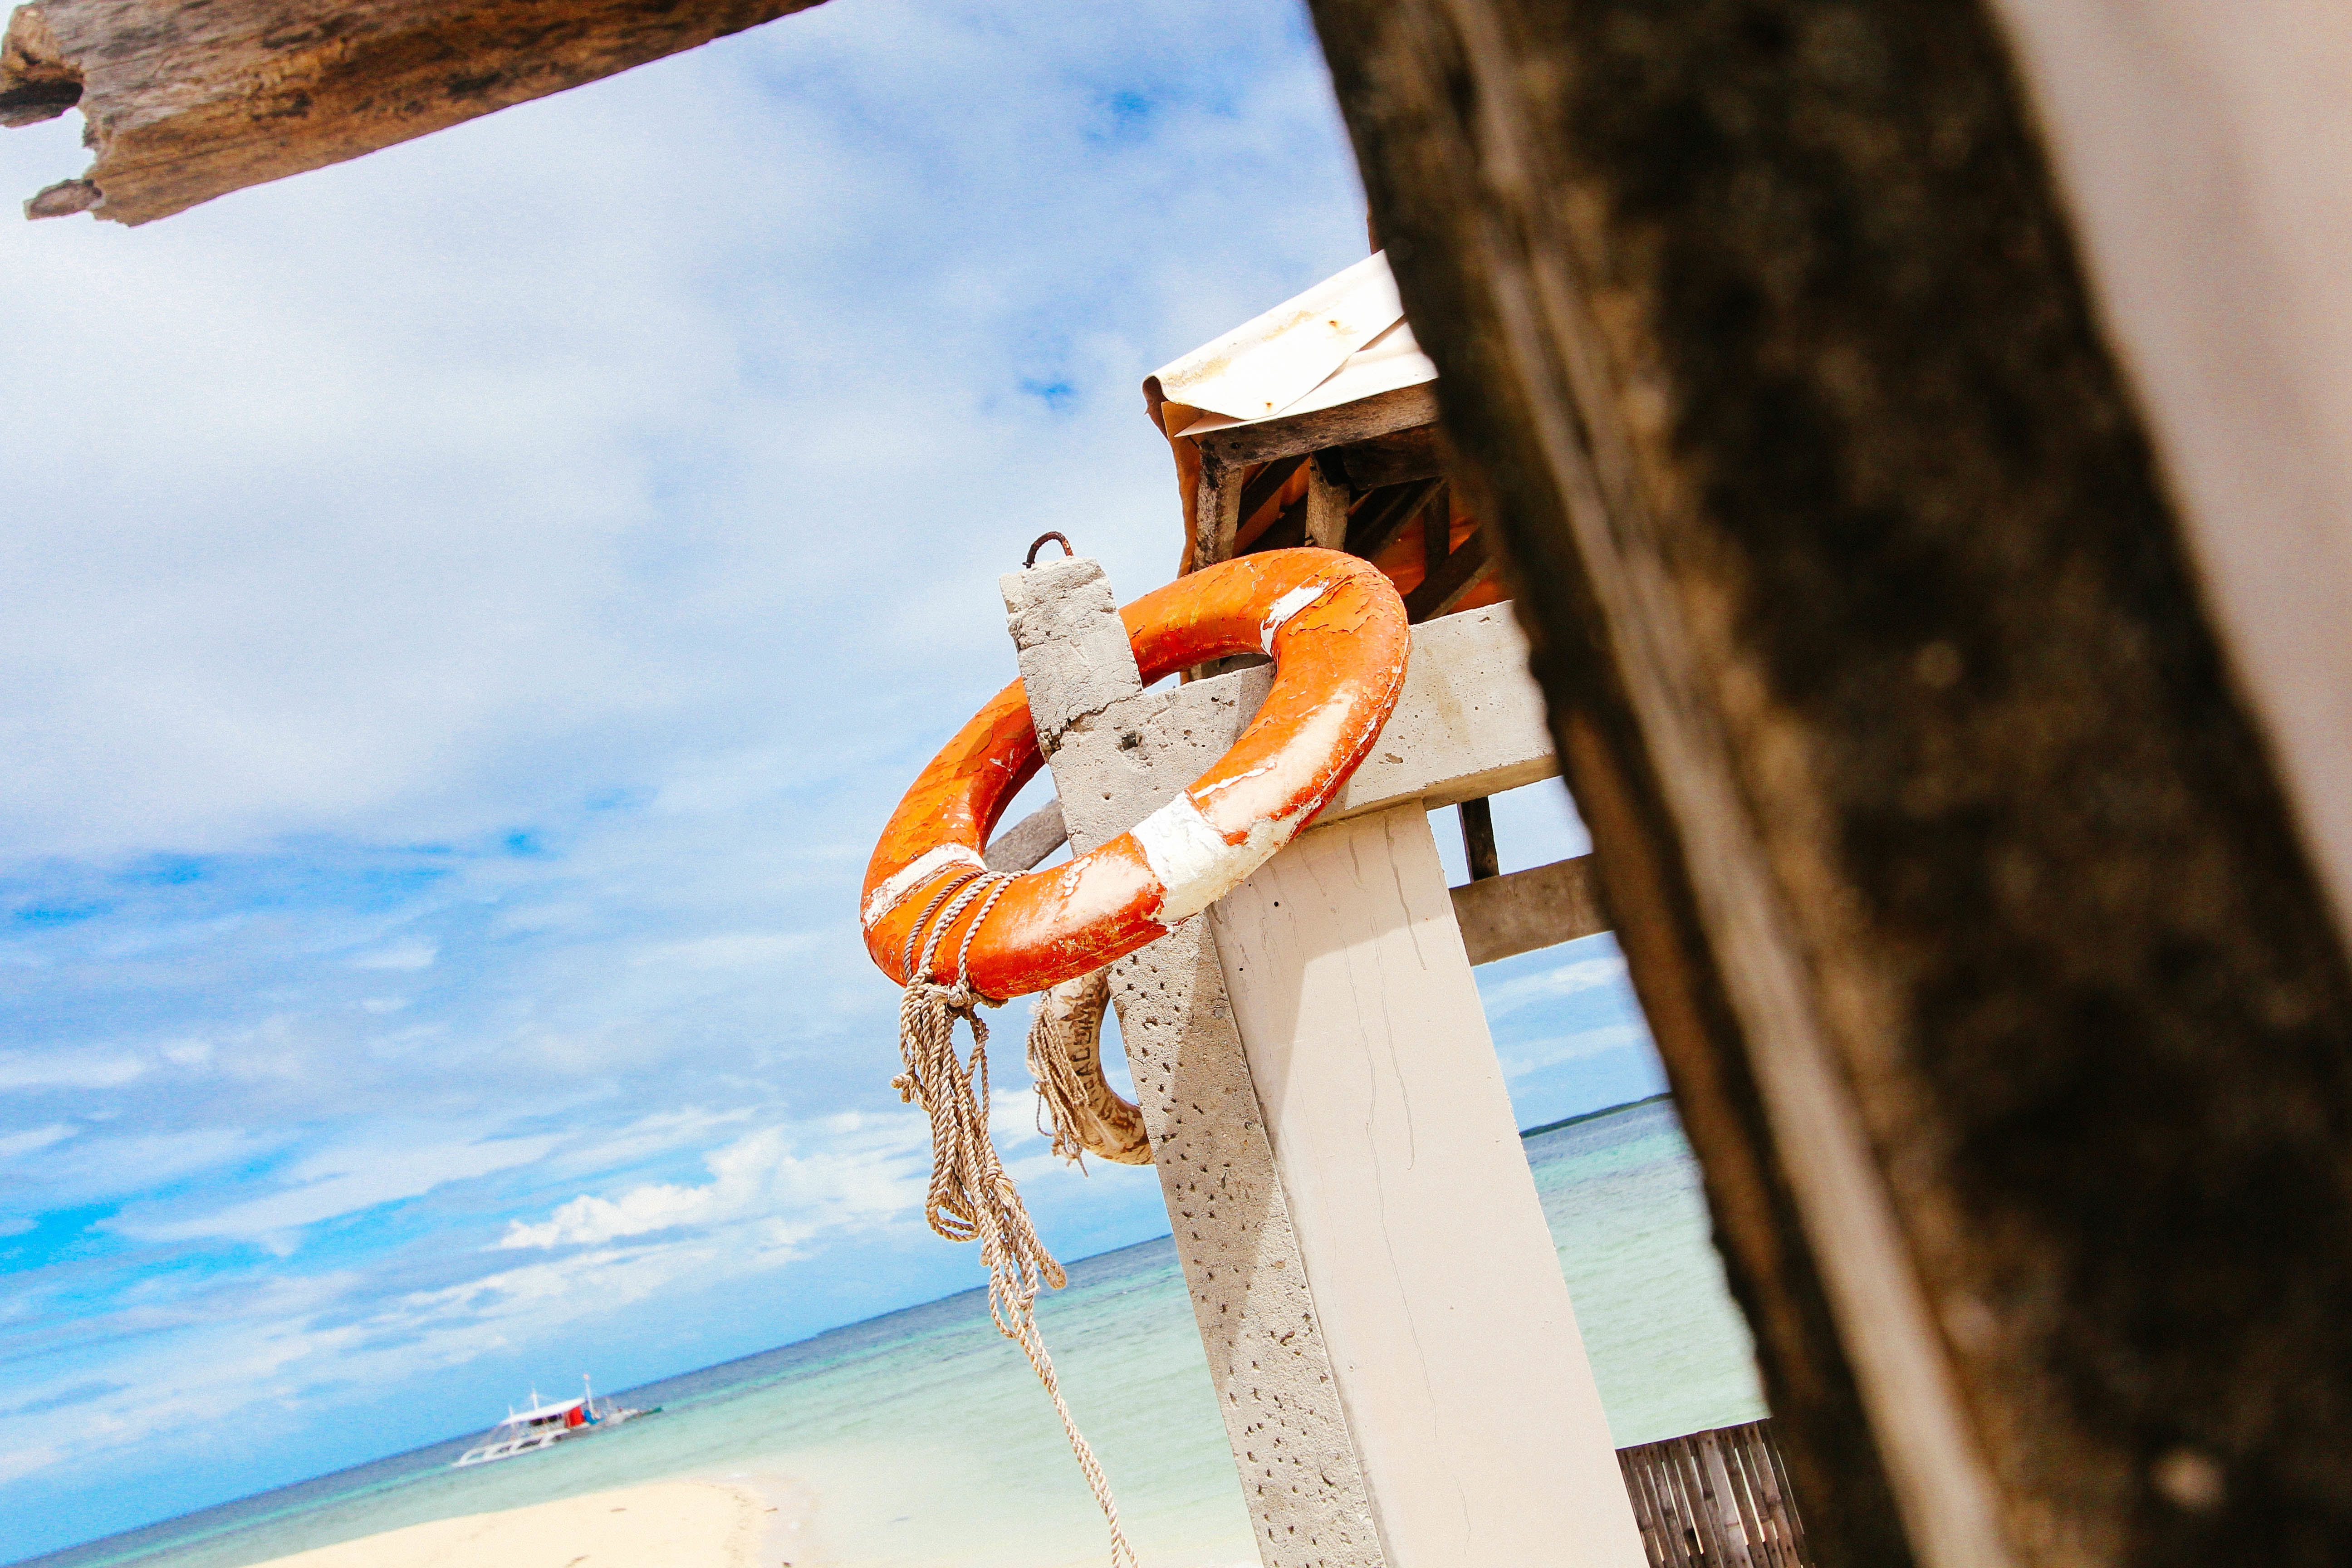
spring, color, blue